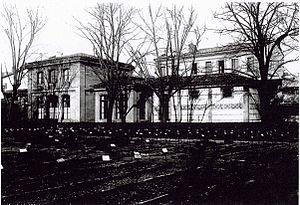
Le bâtiment d'enseignement et de recherche en microbiologie et maladies contagieuses de l'ancienne École nationale vétérinaire de Toulouse. Ce bâtiment était situé à un angle du quadrilatère occupé par l'ENVT, et à un angle du jardin botanique.
Auguste-Louis-Emmanuel Leclainche, né le 29 août 1861 à Piney et mort le 26 novembre 1953 à Paris, est un vétérinaire et microbiologiste français, internationalement connu pour ses réalisations scientifiques en médecine vétérinaire, ainsi que pour son rôle majeur dans l'organisation de l'enseignement vétérinaire et des services vétérinaires français. Il est aussi l'initiateur de l'OIE maintenant connu sous le nom d’Organisation mondiale de la santé animale, pour la lutte contre les maladies animales au niveau mondial.